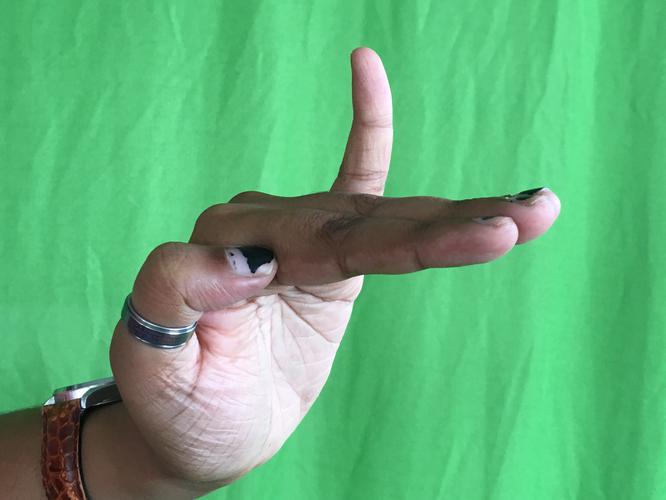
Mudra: Hamsapaksha
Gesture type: double_hand